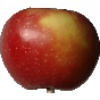
Label: braeburn_apple